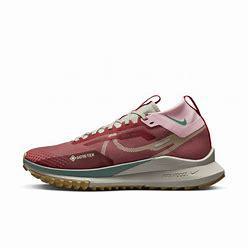
Brand: Nike
Model: Pegasus 4 Gore TEX